John Whittaker Ellis

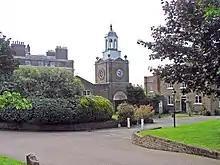
The summary of his probate's extraction states he lived at (the house known as) Wormleybury, Hertfordshire

He set up his family in Byfleet, living for many years at Petersham House/Place (built in High Road 1859, its surviving front block is 15 High Road, used as Lloyds Bank and a risk consultancy). After a fire there, Ellis organised Byfleet's first fire brigade. He equipped three of his market/domestic gardeners – the Place had attached 17 acres – with three lengths of hose and an obsolete manual pump, put on wheels, kept in a potting shed.